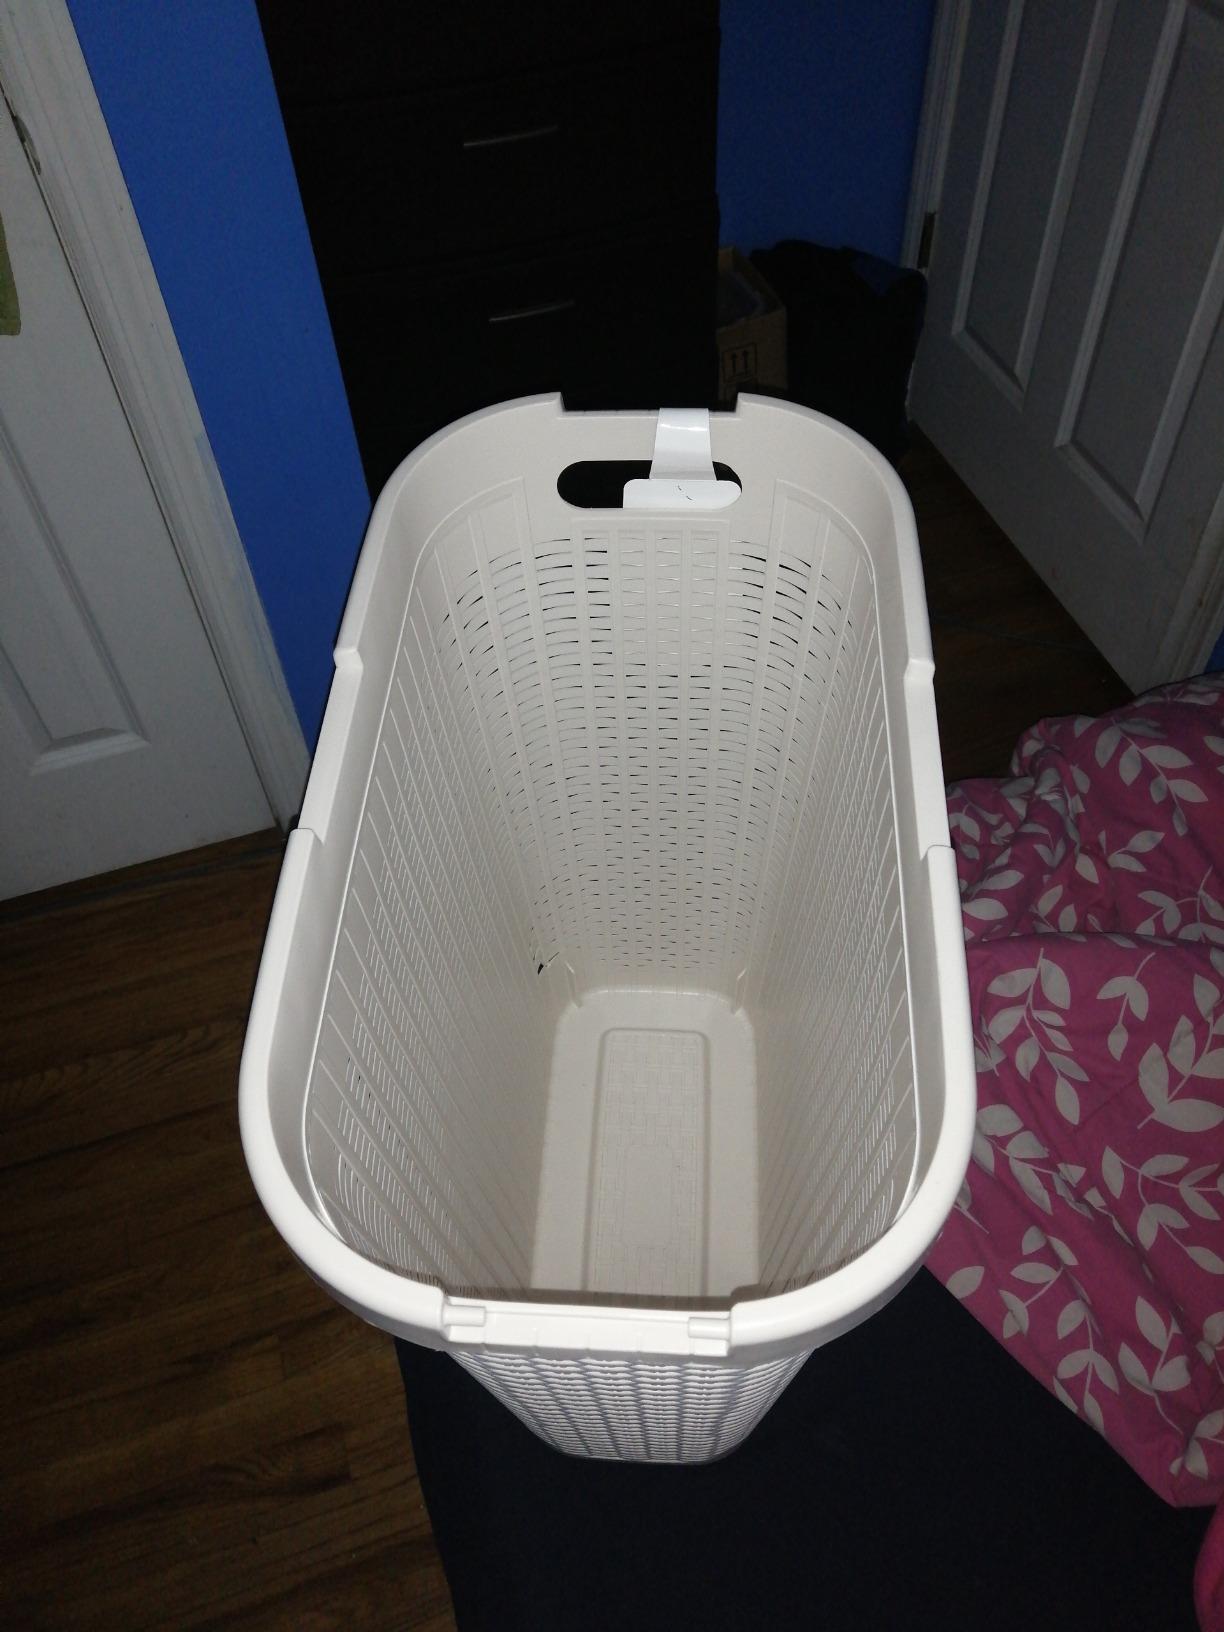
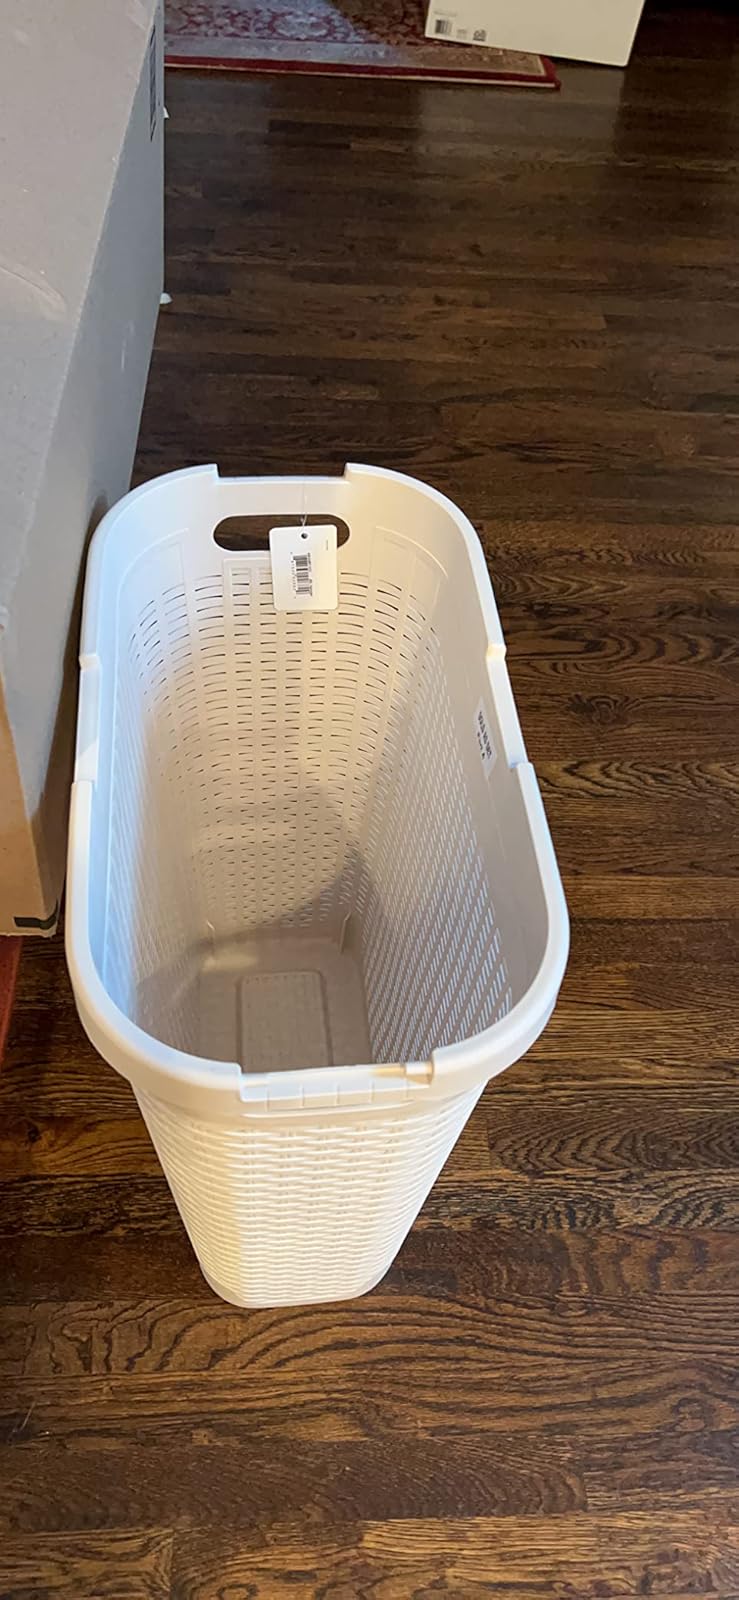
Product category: items_hamper
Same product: yes